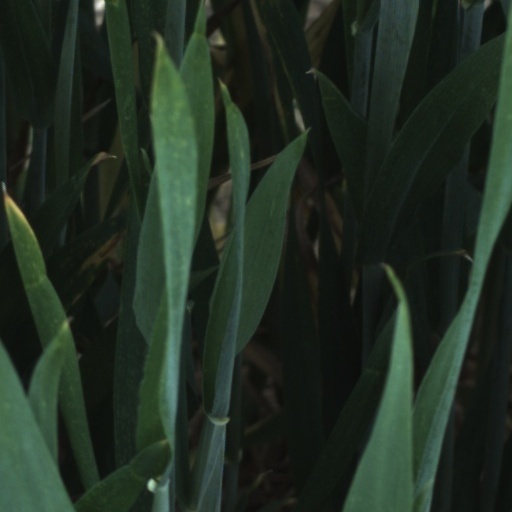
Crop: wheat